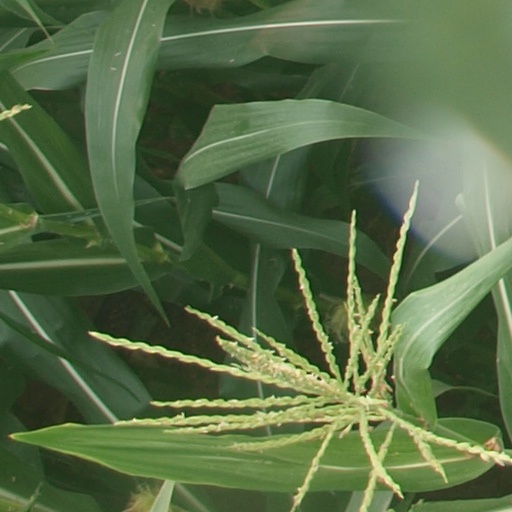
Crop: maize; corn